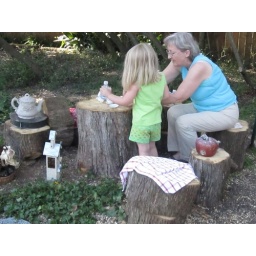
Beatrix really enjoyed this table and chairs left behind by some trees that her Omi had cut down